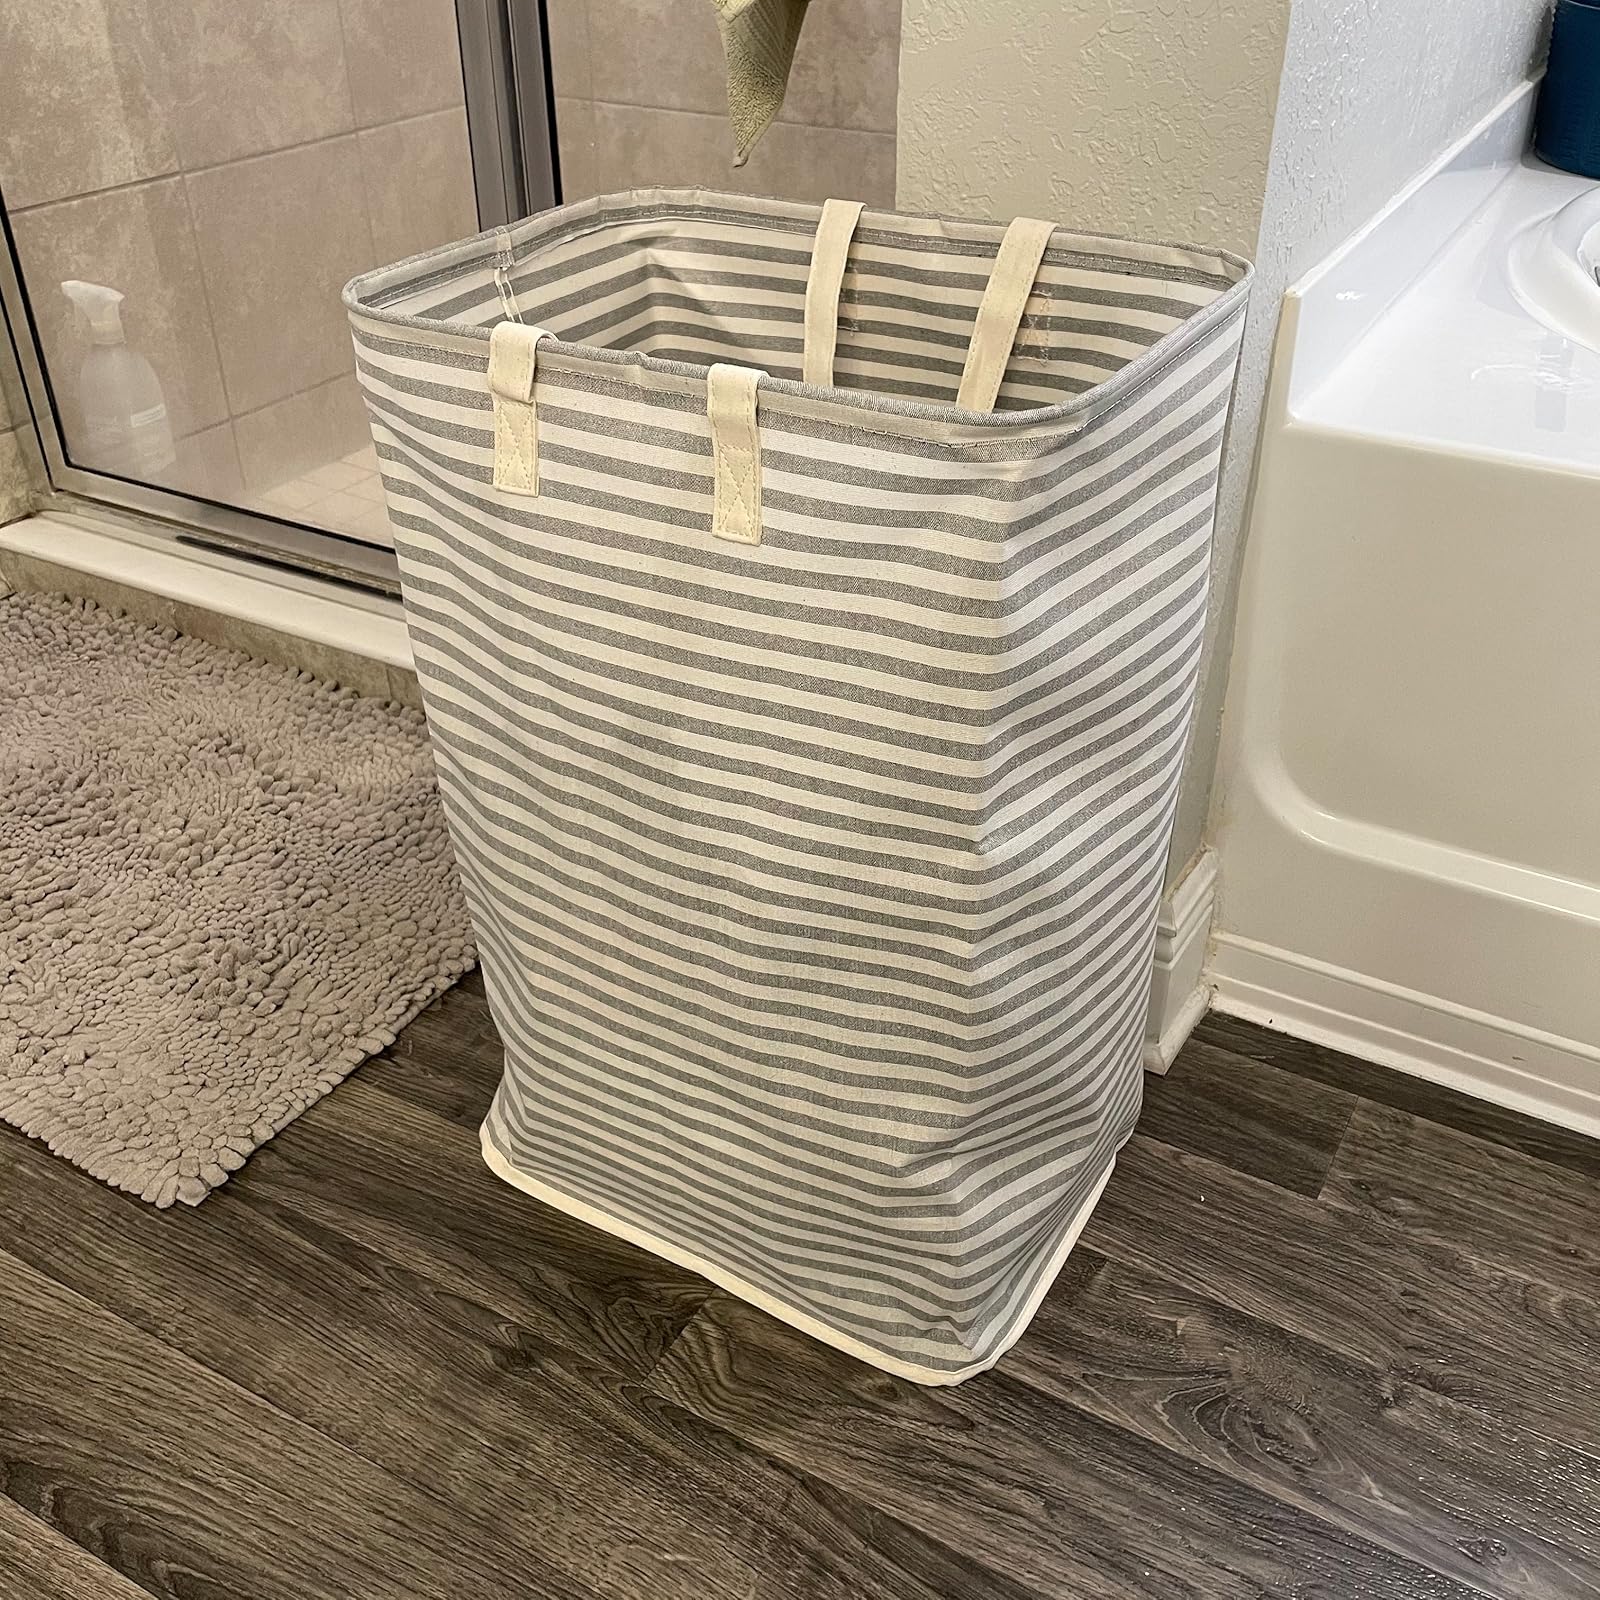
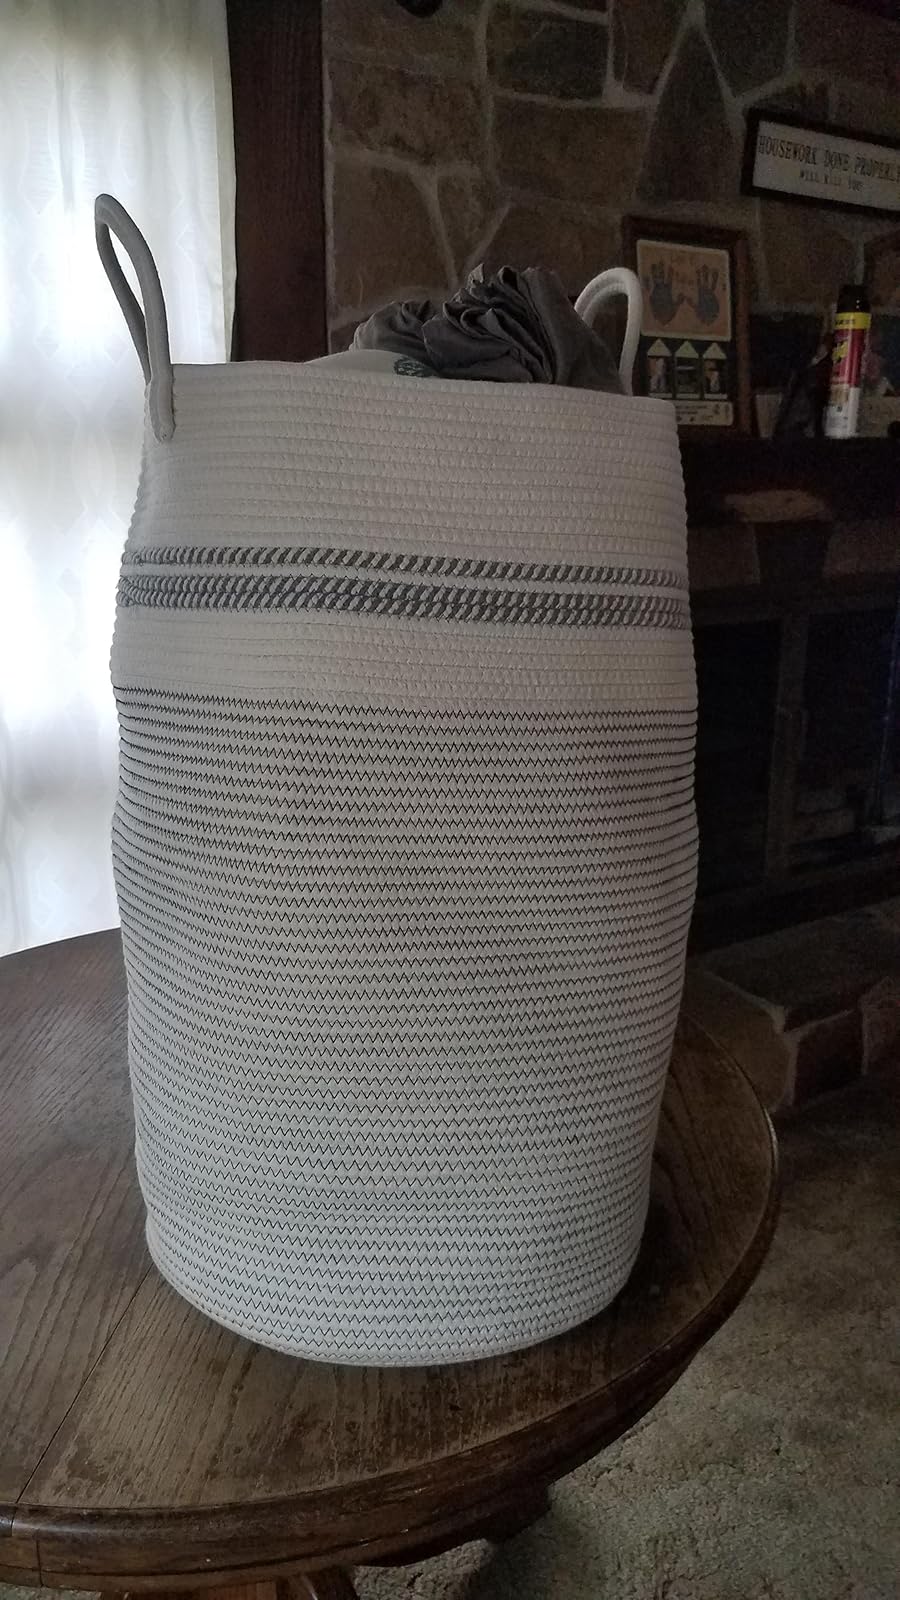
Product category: items_hamper
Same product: no